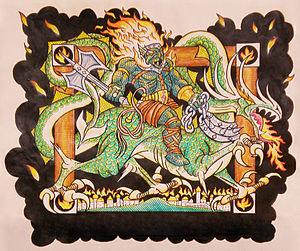
Maedhros est un personnage de fiction dans le légendaire de l'écrivain britannique J. R. R. Tolkien. Il est l'aîné des fils de Fëanor, le créateur des Silmarils, et prête, avec son père et ses frères, le serment selon lequel ils poursuivraient toute personne autre qu'eux en la possession d'un Silmaril. Ce serment causera finalement la perte de Fëanor et de sa lignée.
Les Dragons sont des créatures imaginaires du légendaire de l'écrivain britannique J. R. R. Tolkien. Fortement inspirés des dragons de la littérature médiévale européenne, tels que Fáfnir ou le dragon de Beowulf, ou encore des dragons bibliques, combattus par les saints sauroctones, les dragons de Tolkien sont des figures emblématiques de la Terre du Milieu.
Morgoth, anciennement Melkor, est un personnage de fiction appartenant au légendaire de l'écrivain J. R. R. Tolkien. Principal antagoniste du livre Le Silmarillion, il apparaît dans l'histoire Les Enfants de Húrin et est mentionné brièvement dans Le Seigneur des anneaux.